Lou Andreas-Salomé

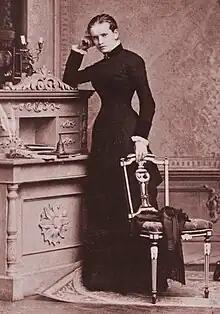
Lou Salomé, circa 1880

Lou Salomé was born in St. Petersburg to Gustav Ludwig von Salomé (1807–1878), and Louise von Salomé (née Wilm) (1823–1913). Lou was their only daughter; they had five sons. Although she would later be attacked by the Nazis as a "Finnish Jew", her parents were actually of French Huguenot and Northern German descent. The youngest of six children, she grew up in a wealthy and well-cultured household, with all children learning Russian, German, and French; Salomé was allowed to attend her brothers' classes.